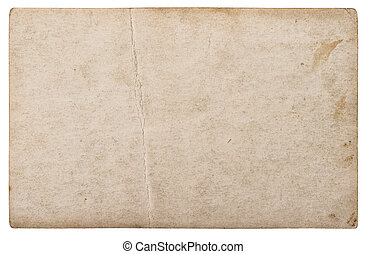
Label: cardboard